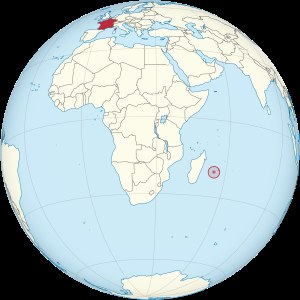
Réunion
Réunions placering
Réunion er en ø i det Indiske Ocean og er fransk territorium. Øen har et areal på 2.512 km². Det er den største ø i øgruppen Mascarenerne. Der bor 720.000 indbyggere på øen. Hovedstaden er Saint-Denis.